Barmbek-Süd

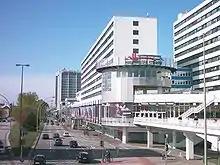
The shopping mall of Einkaufszentrum Hamburger Straße in 2007

Settlement in the area began, as a large workers quarter had to be demolished prior to the construction of the Speicherstadt in 1883. The village of "Barmbeck" itself had been under Hamburg administration since 1830, and it became a suburb of Hamburg in 1894. In the same year also Eilbek, before that the southernmost part of the village of "Barmbeck", became a quarter of Hamburg. Barmbek-Süd was as a workers quarter mainly populated during the 1910s and 1920s during the process of industrialization, but also had industrial structures itself.